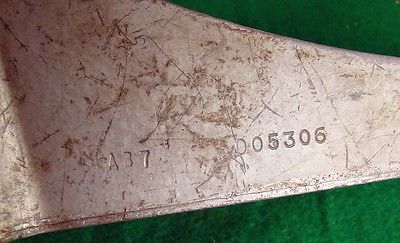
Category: stapler